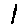
Label: 1